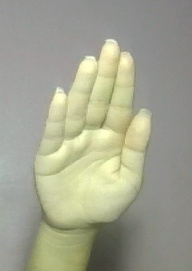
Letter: seen